Saint Paul's Battery

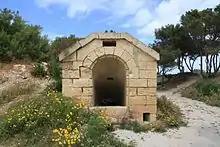
Entrance to an underground magazine at St. Paul's Battery

The battery remains abandoned to this day and in very poor condition. It is covered with trees and shrubs and its ditch is filled with debris, but the gun emplacements, ditch and entrance to its underground magazine are still visible.